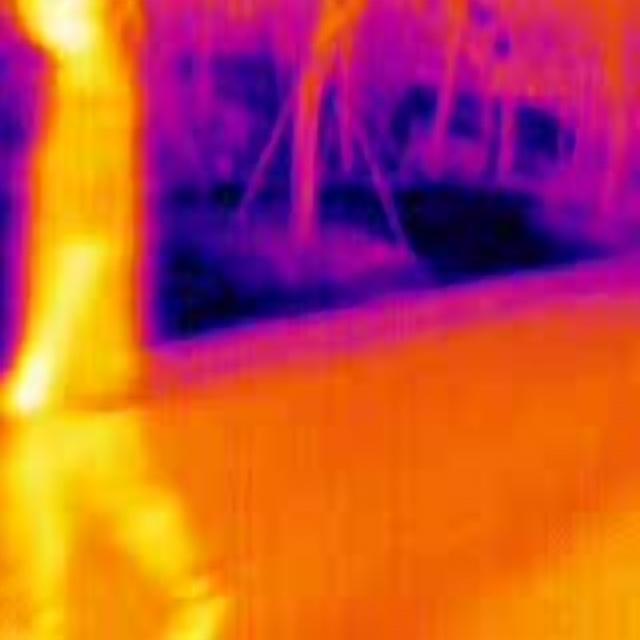
Detected objects:
label: person